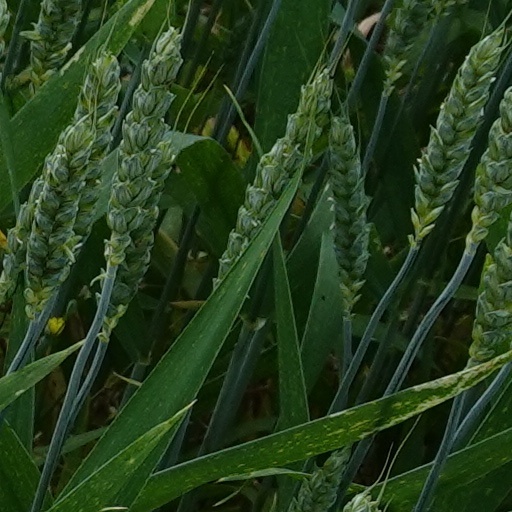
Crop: wheat